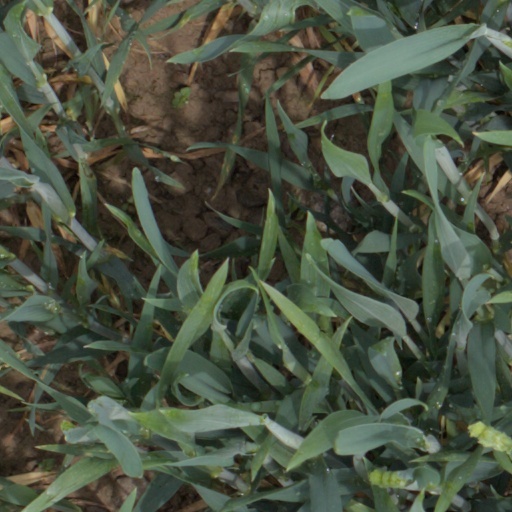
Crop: wheat